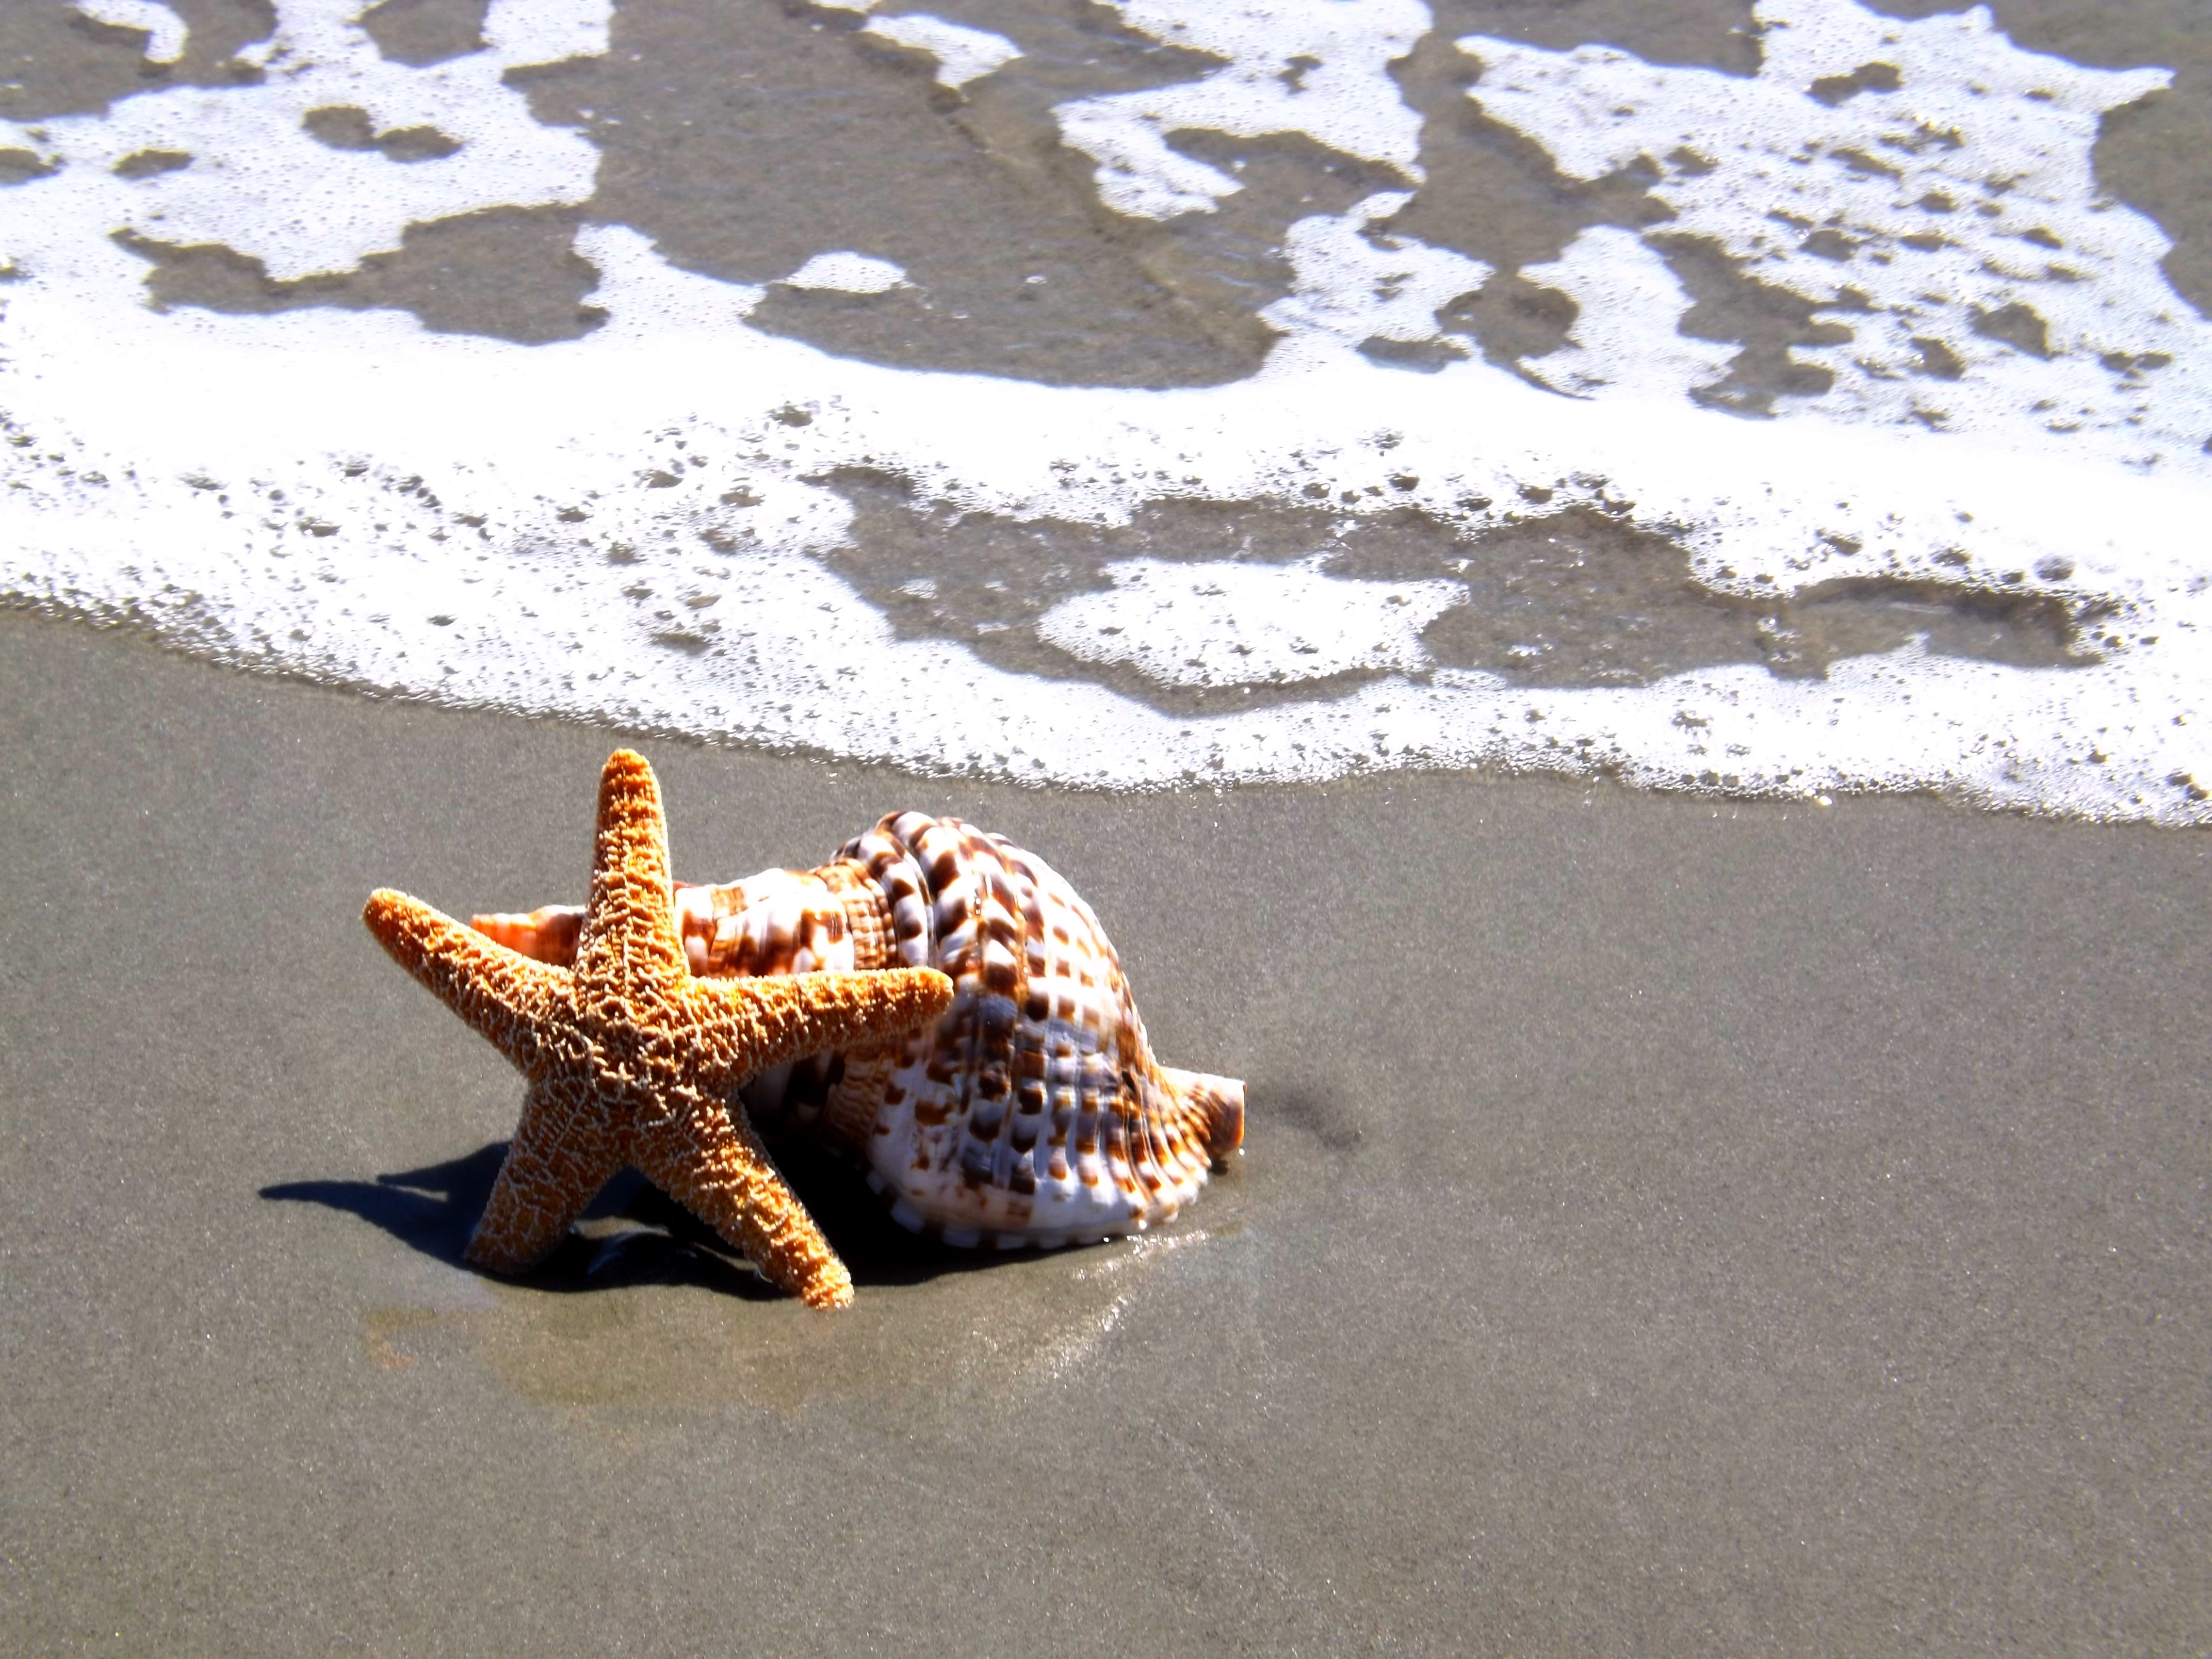
beach, sea, sand, ocean, tropical, reptile, fauna, material, starfish, shell, invertebrate, seashell, gecko